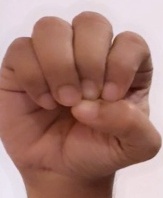
ASL sign: E